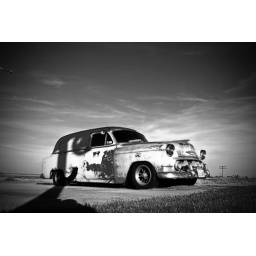
The Chevy sedan delivery, in glorious, lifelike black and white!